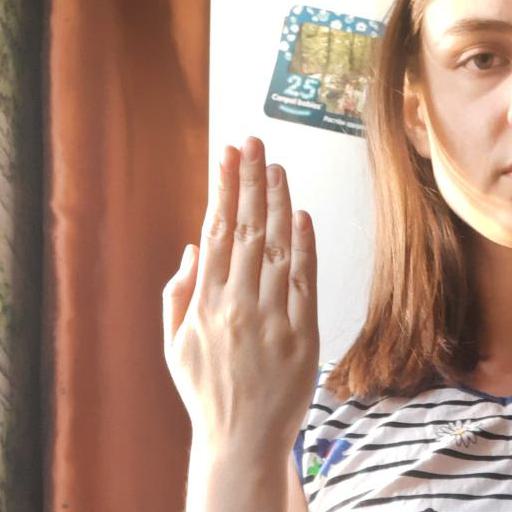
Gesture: stop_inverted